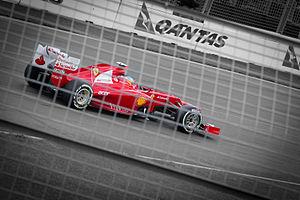
Le Grand Prix automobile d'Australie 2012, disputé le 18 mars 2012 sur le circuit de l'Albert Park à Melbourne, est la 859ᵉ épreuve du championnat du monde de Formule 1 courue depuis 1950. Il s'agit de la vingt-huitième édition du Grand Prix d'Australie comptant pour le championnat du monde de Formule 1, la dix-septième se tenant à Melbourne. Cette épreuve est la manche d'ouverture du championnat 2012.